Benoît Jarrier

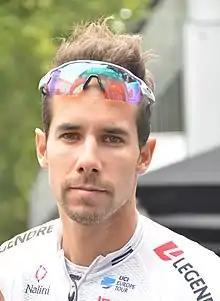
Jarrier in 2018

Benoît Jarrier (born 1 February 1989) is a French former road and cyclo-cross racing cyclist, who rode professionally between 2012 and 2020, for the Véranda Rideau–Super U and teams. He rode in the 2014 Tour de France.